Suffolk Resolves

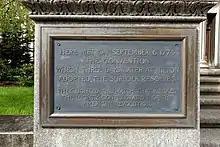
Tablet on the Norfolk County Registry of Deeds

The Suffolk Resolves was a declaration made on September 9, 1774, by the leaders of Suffolk County, Massachusetts. The declaration rejected the Massachusetts Government Act and resulted in a boycott of imported goods from Britain unless the Intolerable Acts were repealed. The Resolves were recognized by statesman Edmund Burke as a major development in colonial animosity leading to adoption of the United States Declaration of Independence from the Kingdom of Great Britain in 1776, and he urged British conciliation with the American colonies, to little effect. The First Continental Congress endorsed the Resolves on September 17, 1774, and passed the similarly themed Continental Association on October 20, 1774.